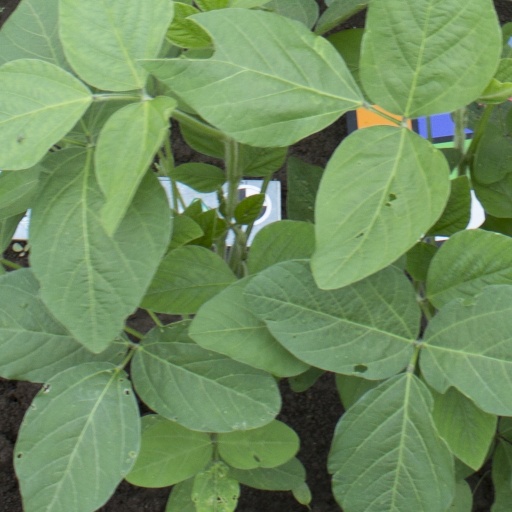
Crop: soybean